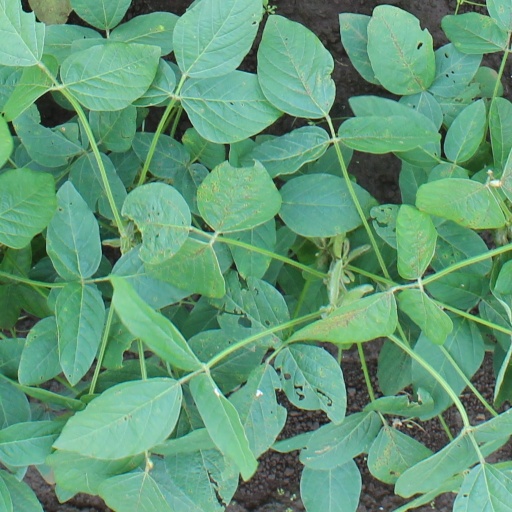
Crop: soybean